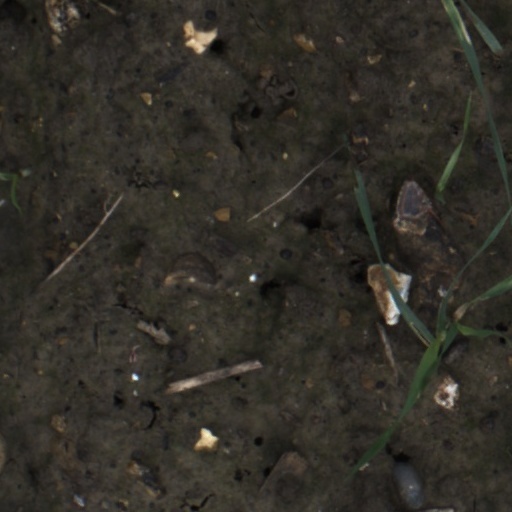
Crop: wheat